Malibu U

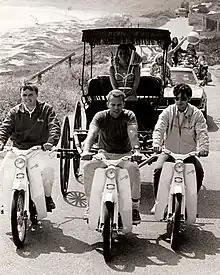
Promotional shot from "Malibu U"

Malibu U is an American variety show that aired in the summer of 1967 on ABC. The series starred Ricky Nelson, and aired on Friday evenings from 8:30 to 9:00 p.m.